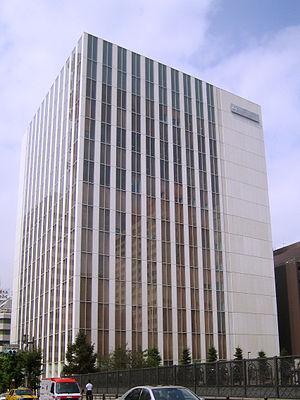
Jiji Press est une agence de presse japonaise généraliste.